Class A (novel)

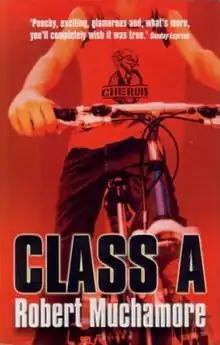
First edition cover

Class A, published as The Dealer in the United States, and as The Mission for 5000 prints, is the second book in the Robert Muchamore's novel series CHERUB. It continues the story of teenager James Adams and his fellow CHERUB agents as they try to bring down a drug gang led by Keith Moore. The book was originally to be called "Drugs, Cars and Guns", but this was changed so as to sound more appropriate for children. It received generally good reviews although not as many awards as its predecessor, "The Recruit". It is followed by "Maximum Security".